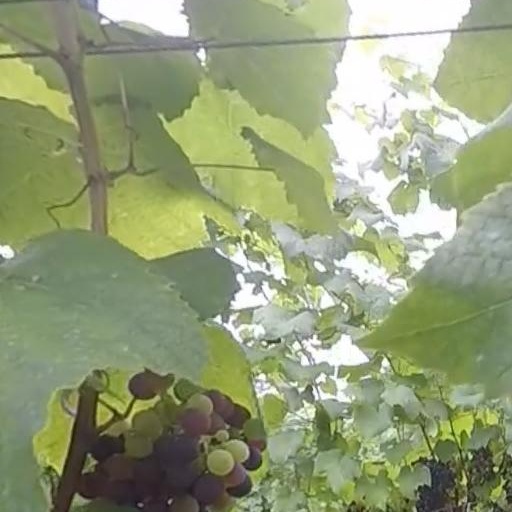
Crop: grape